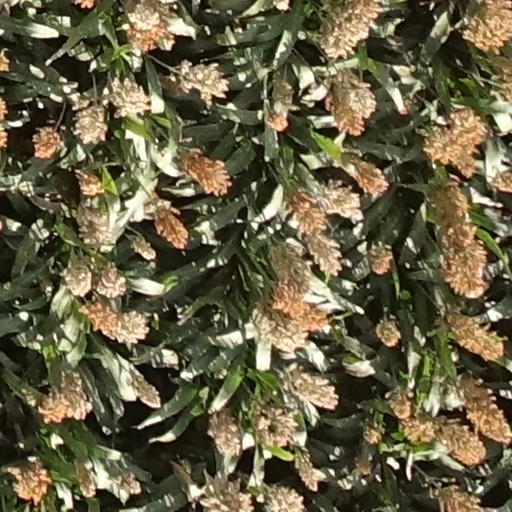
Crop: sorghum